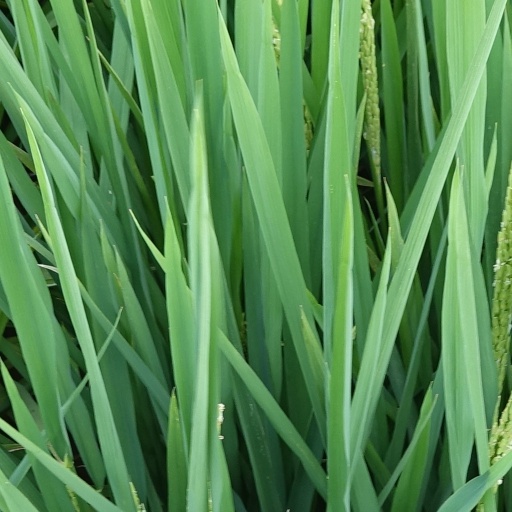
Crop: rice